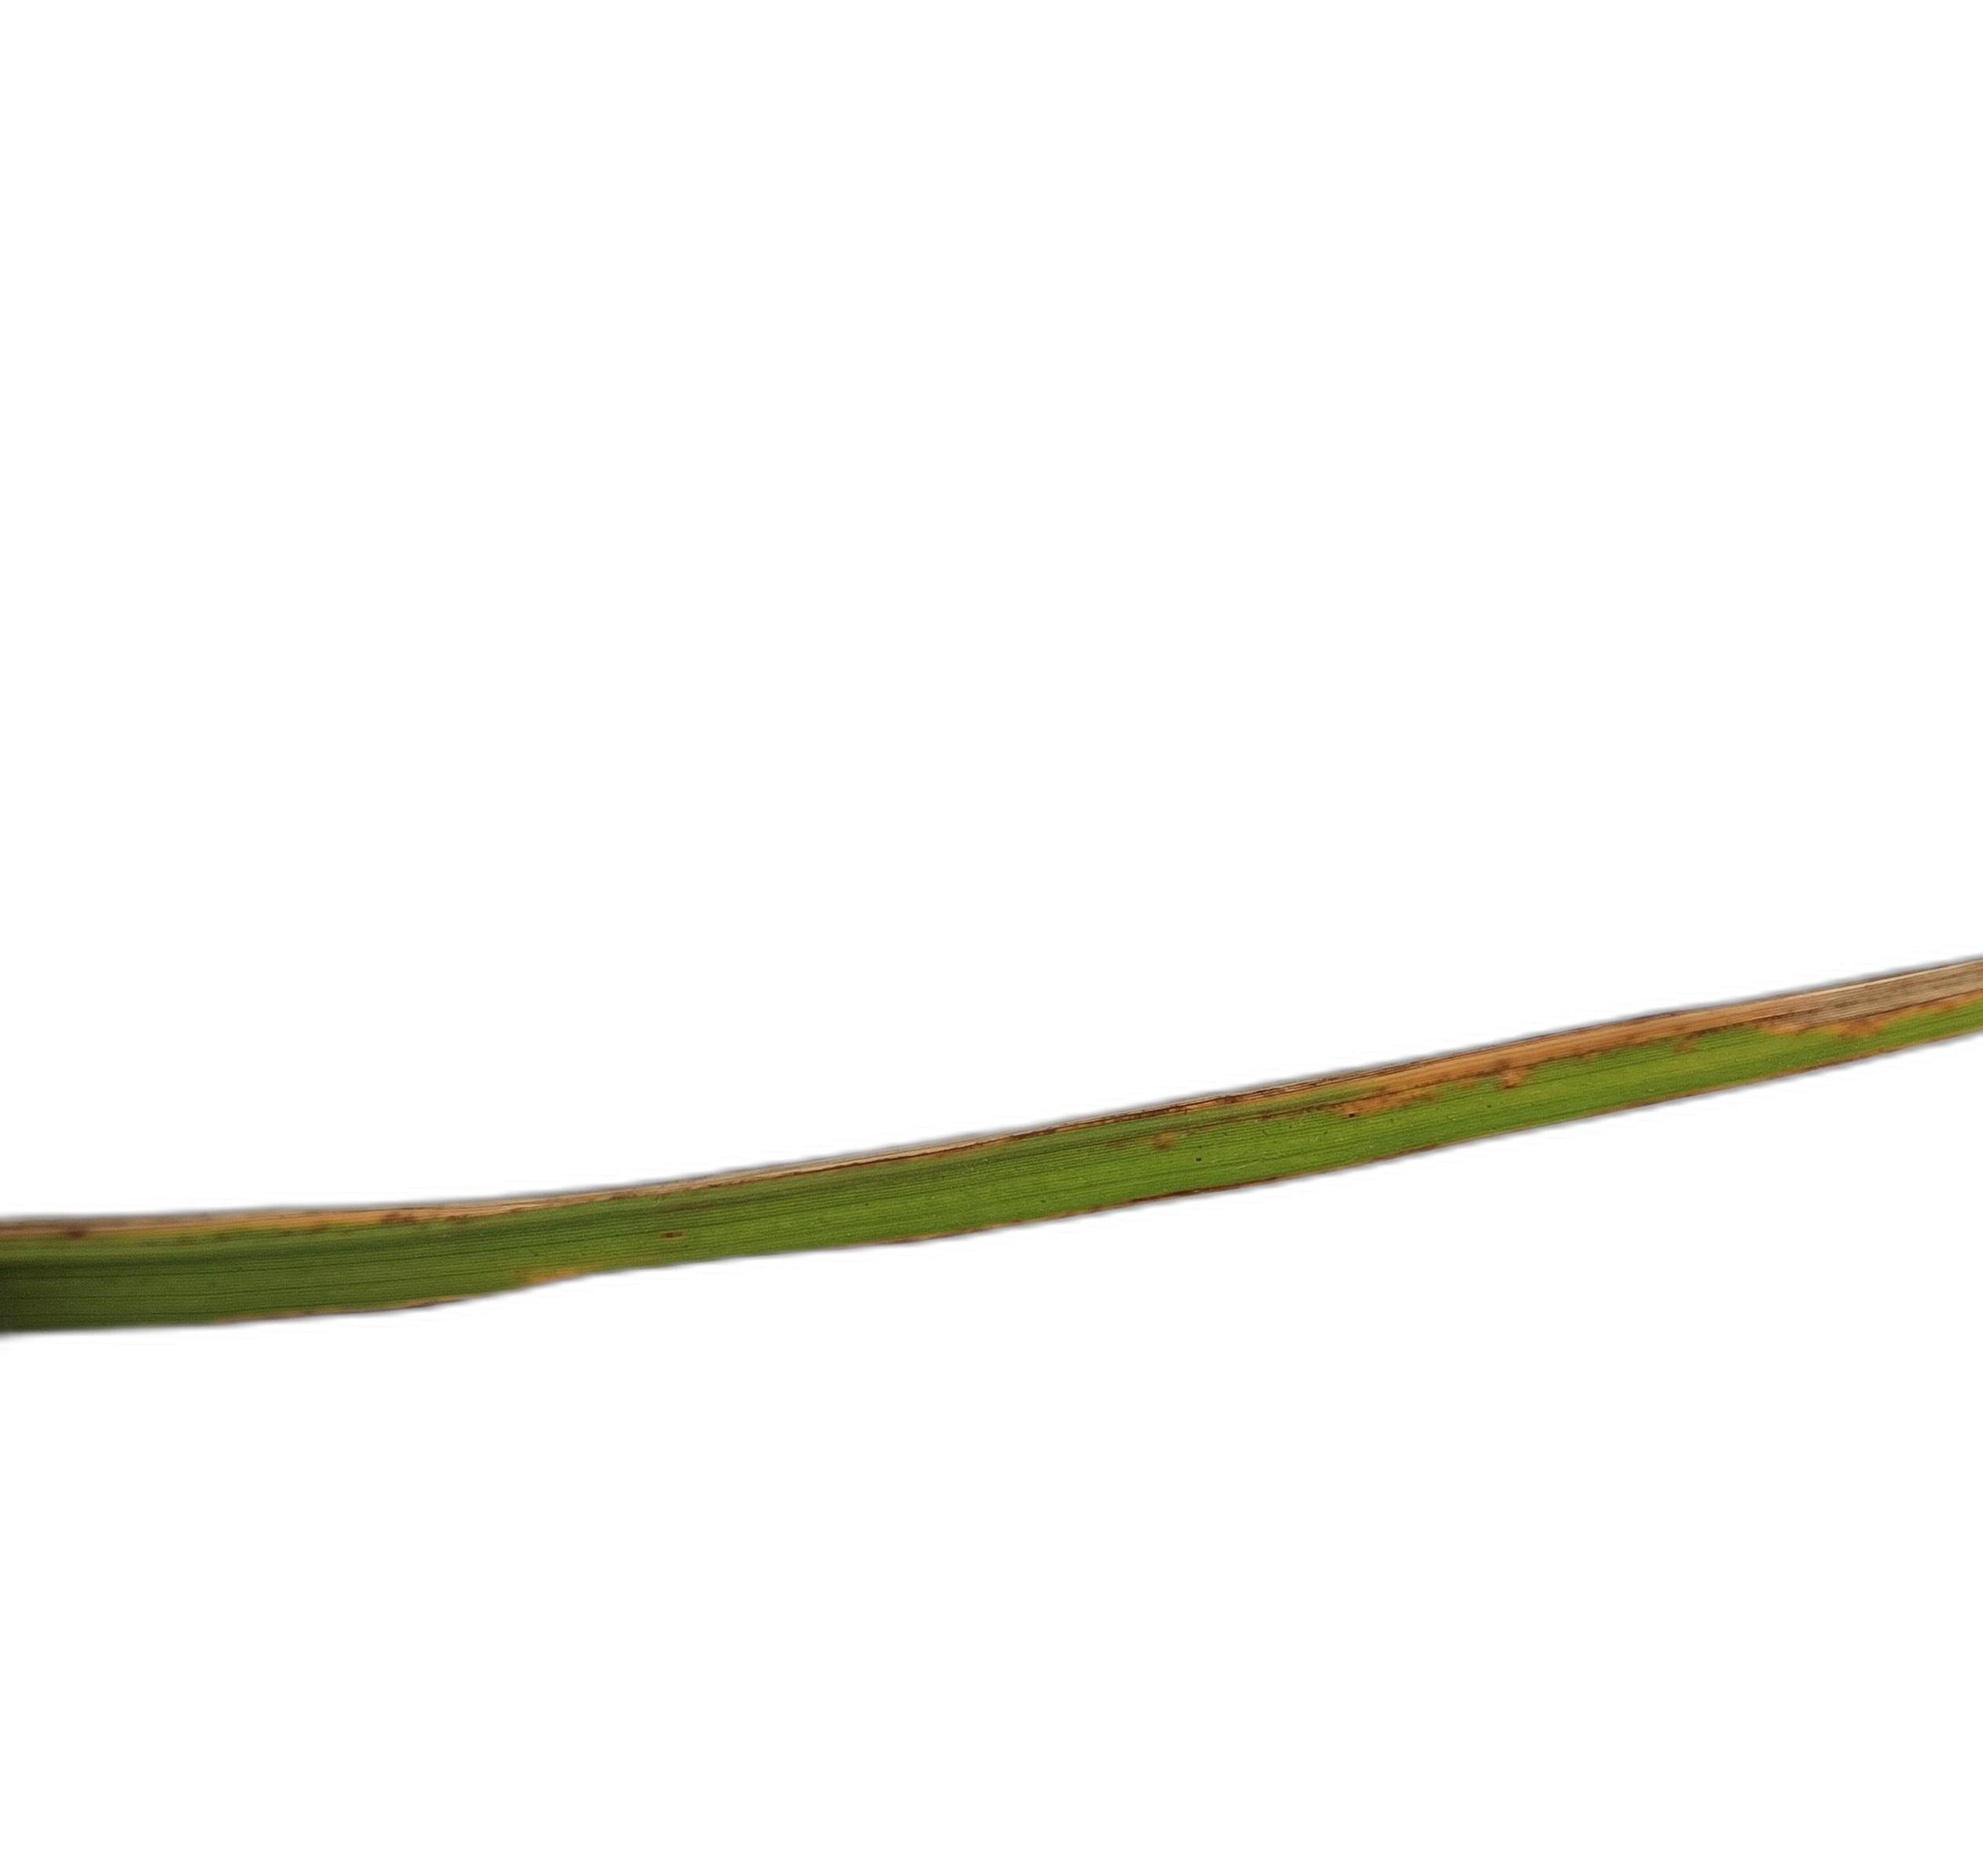
Label: Rice Stripes